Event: Nepal Earthquake
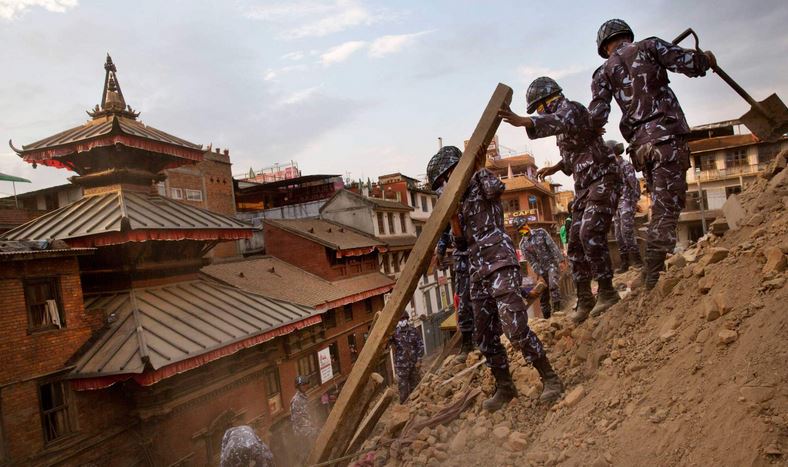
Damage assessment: damage